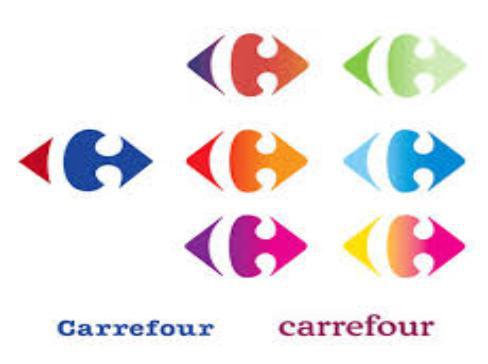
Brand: Carrefour
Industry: Others